Princess Clémentine of Orléans

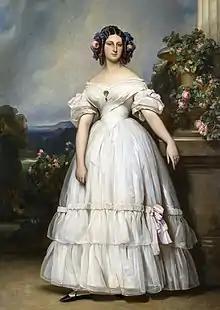
Portrait of Clementine by Franz Xaver Winterhalter, 1846

Princess Clémentine of Orléans (3 June 1817 – 16 February 1907), princess of Saxe-Coburg and Gotha and duchess in Saxony, was the sixth child and youngest daughter of Louis-Philippe I, King of the French, and his wife Maria Amalia of the Two Sicilies. She was the mother of Ferdinand I, Tsar of Bulgaria.